La Guaira (state)

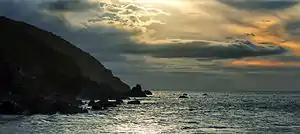
State Coast

From the data of monthly average precipitation for a group of representative meteorological stations of the Vargas state, there is a predominance of wet months almost all year round, except for December to March. The seasons with the highest average monthly rainfall records are Caruao and El Portachuelo, where the wet weight is equal to or greater than 10 months. In the coastal plain and foothills, average monthly rainfall records are low throughout the year, with the Mamo season recording the driest period from January to March.